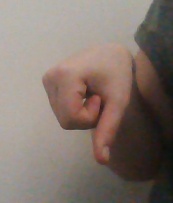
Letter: waw